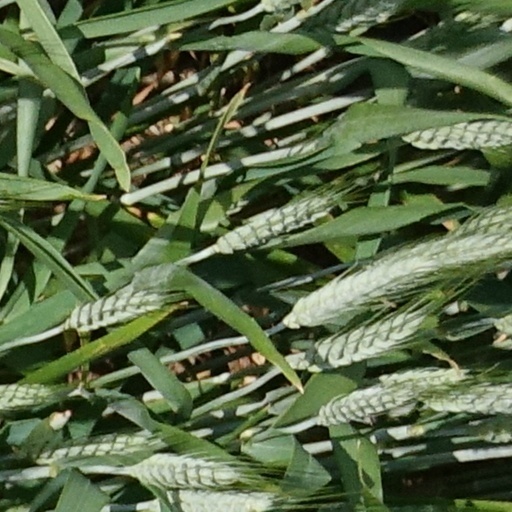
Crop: wheat